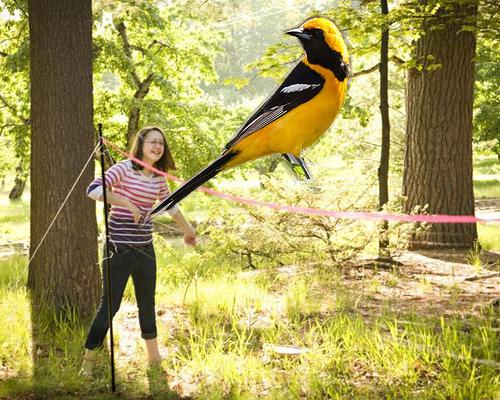
Bird species: Hooded_Oriole
Bird type: landbird
Background: land